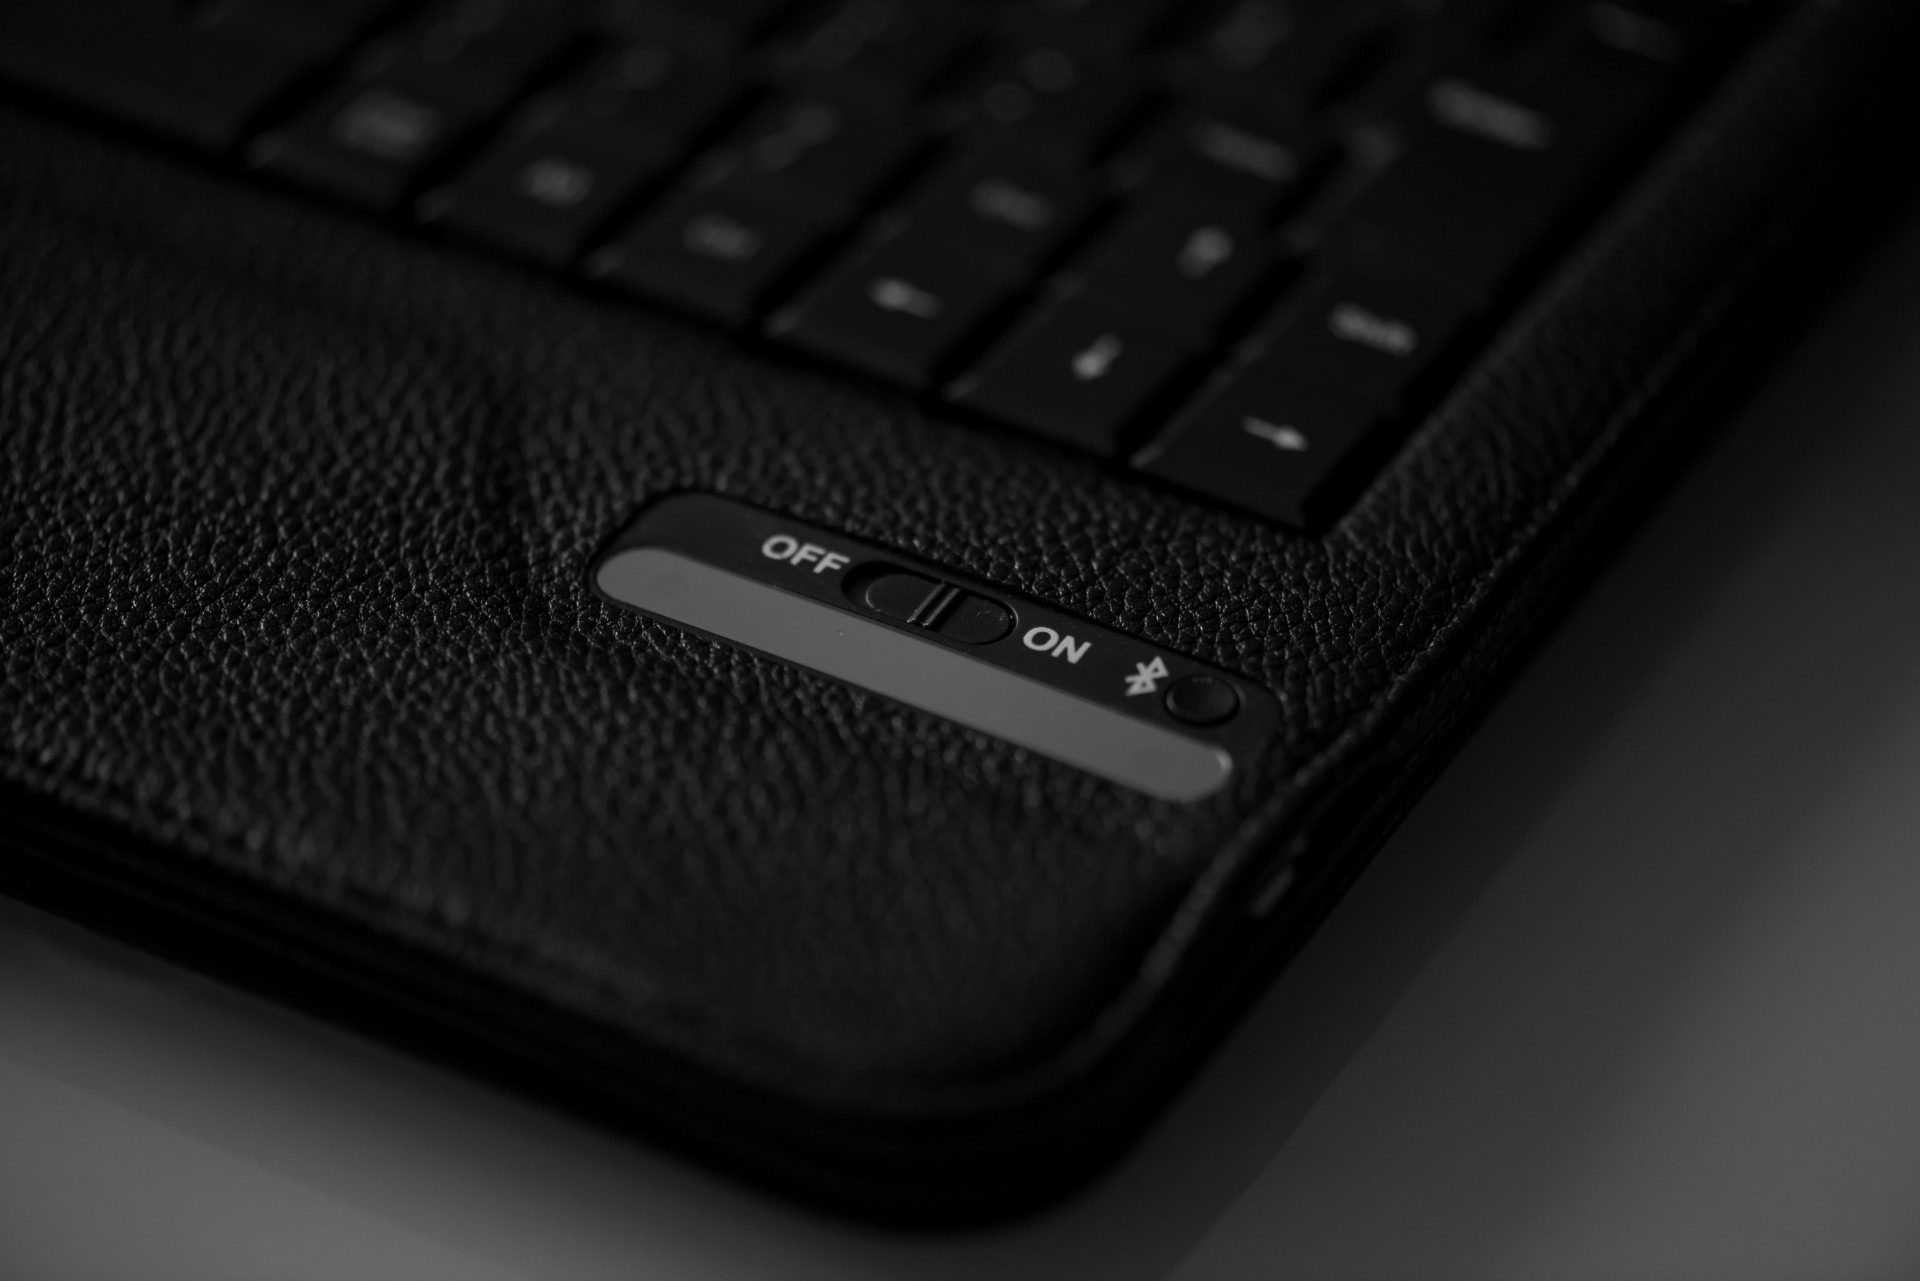
laptop, computer, black and white, keyboard, technology, black, monochrome, switch, font, press, communications, network, multimedia, wireless, bluetooth, computer keyboard, netbook, electronic device, computer hardware, technology transfer